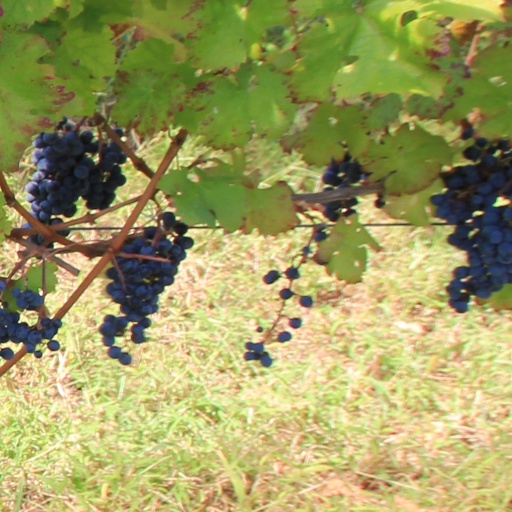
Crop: grape